Yala National Park

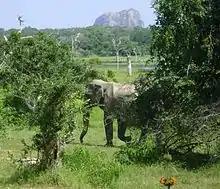
Wild elephants are commonly found in Yala. Elephant Rock is in the background

Yala had been a center of past civilisations. King Ravana, the mythical Hindu anti-hero is believed to have established his kingdom here with Ravana Kotte, now submerged in the sea, as its boundary. Seafaring traders brought Indo-Aryan civilisation with them, as Yala is situated in their trading route. A large number of ancient although disrepaired tanks are the evidence of a rich hydraulic and agricultural civilisation dating back to 5th century BC. Situlpahuwa, which was the home for 12,000 arahants, is situated within the park area along with Magul Vihara, which built in 87 BC and Akasa Chaitiya, which constructed in 2nd century BC. Agriculture flourished in area during the period of Ruhuna Kingdom. According to "Mahavamsa", the Kingdom of Ruhuna began to decline by the end of the 13th century AD. During the colonial period Yala became a popular hunting ground. Yala is annually visited by 400,000 pilgrims.